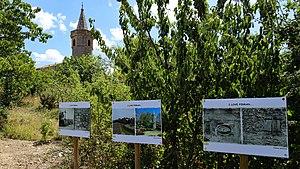
Expo Ferran
Ferran est une commune française, située dans le département de l'Aude en région Occitanie.